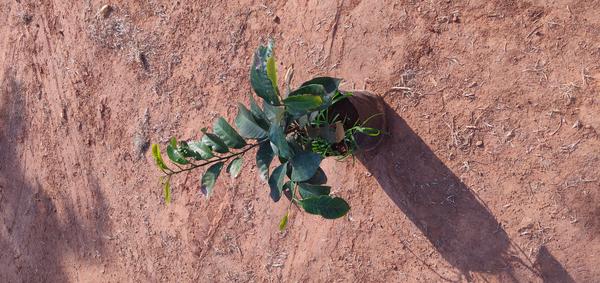
Plant: Mango